Claudia Lizaldi

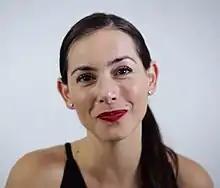
Claudia Lizaldi in 2016

Claudia Lizaldi (born on August 19, 1978, near Mexico City, Mexico) is a Mexican anchor, actress and model.